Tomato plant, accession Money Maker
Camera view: vertical (180 deg); turntable rotation: 210 degrees
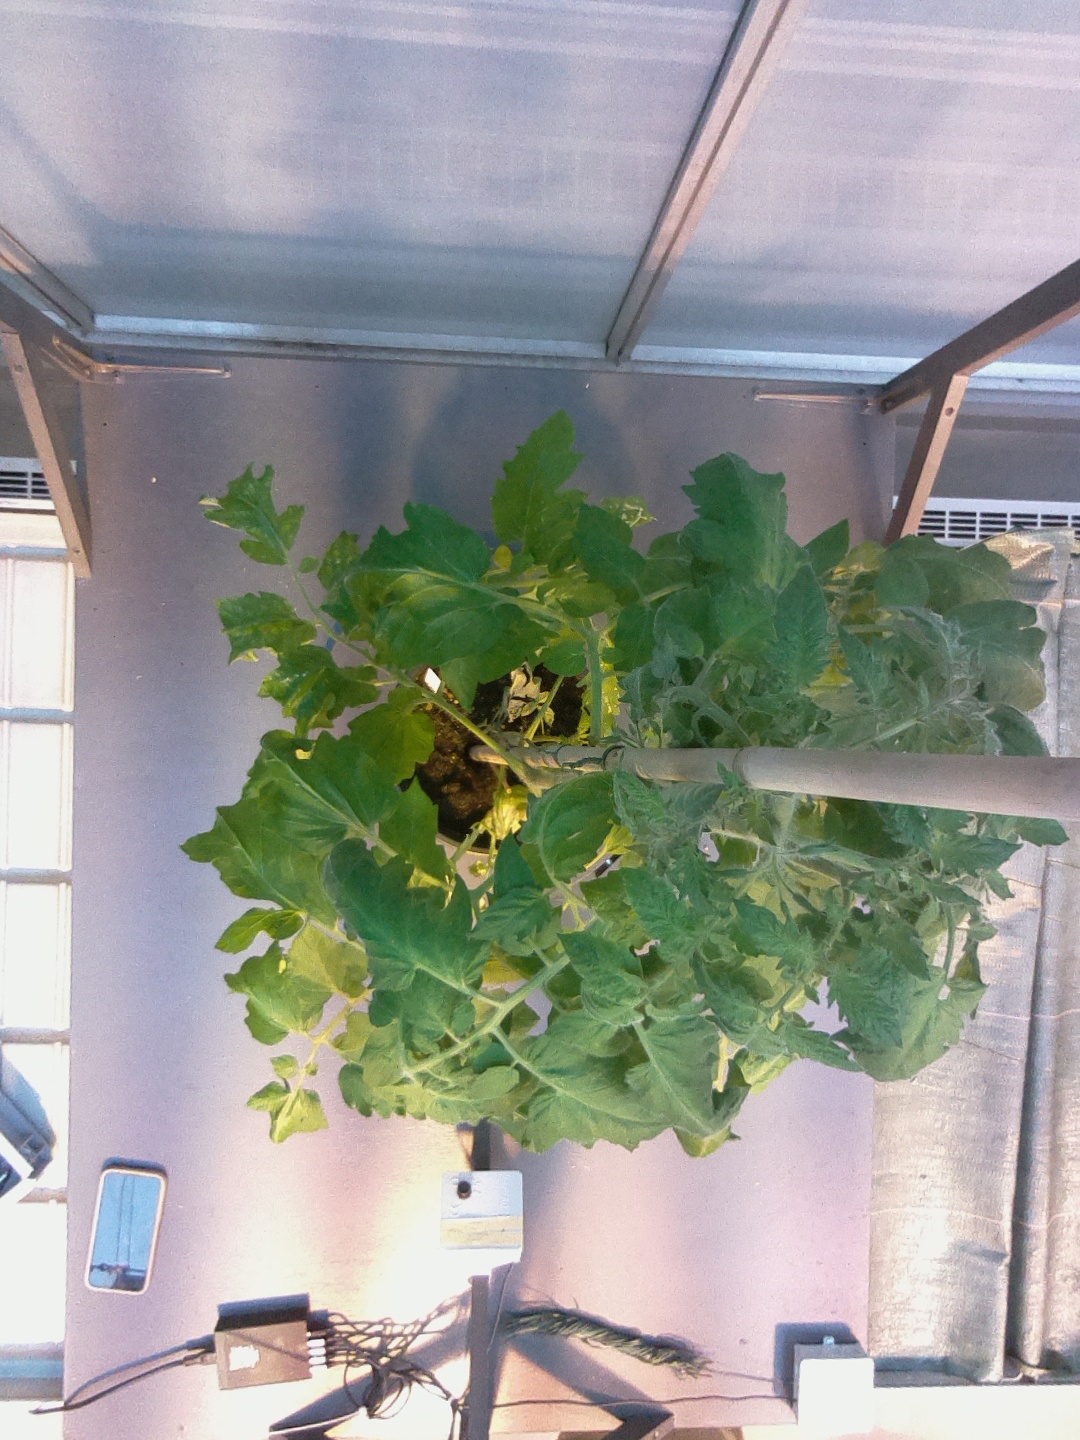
BBCH growth stage 69: End of flowering, 90%-100% of flowers open, more petals falling